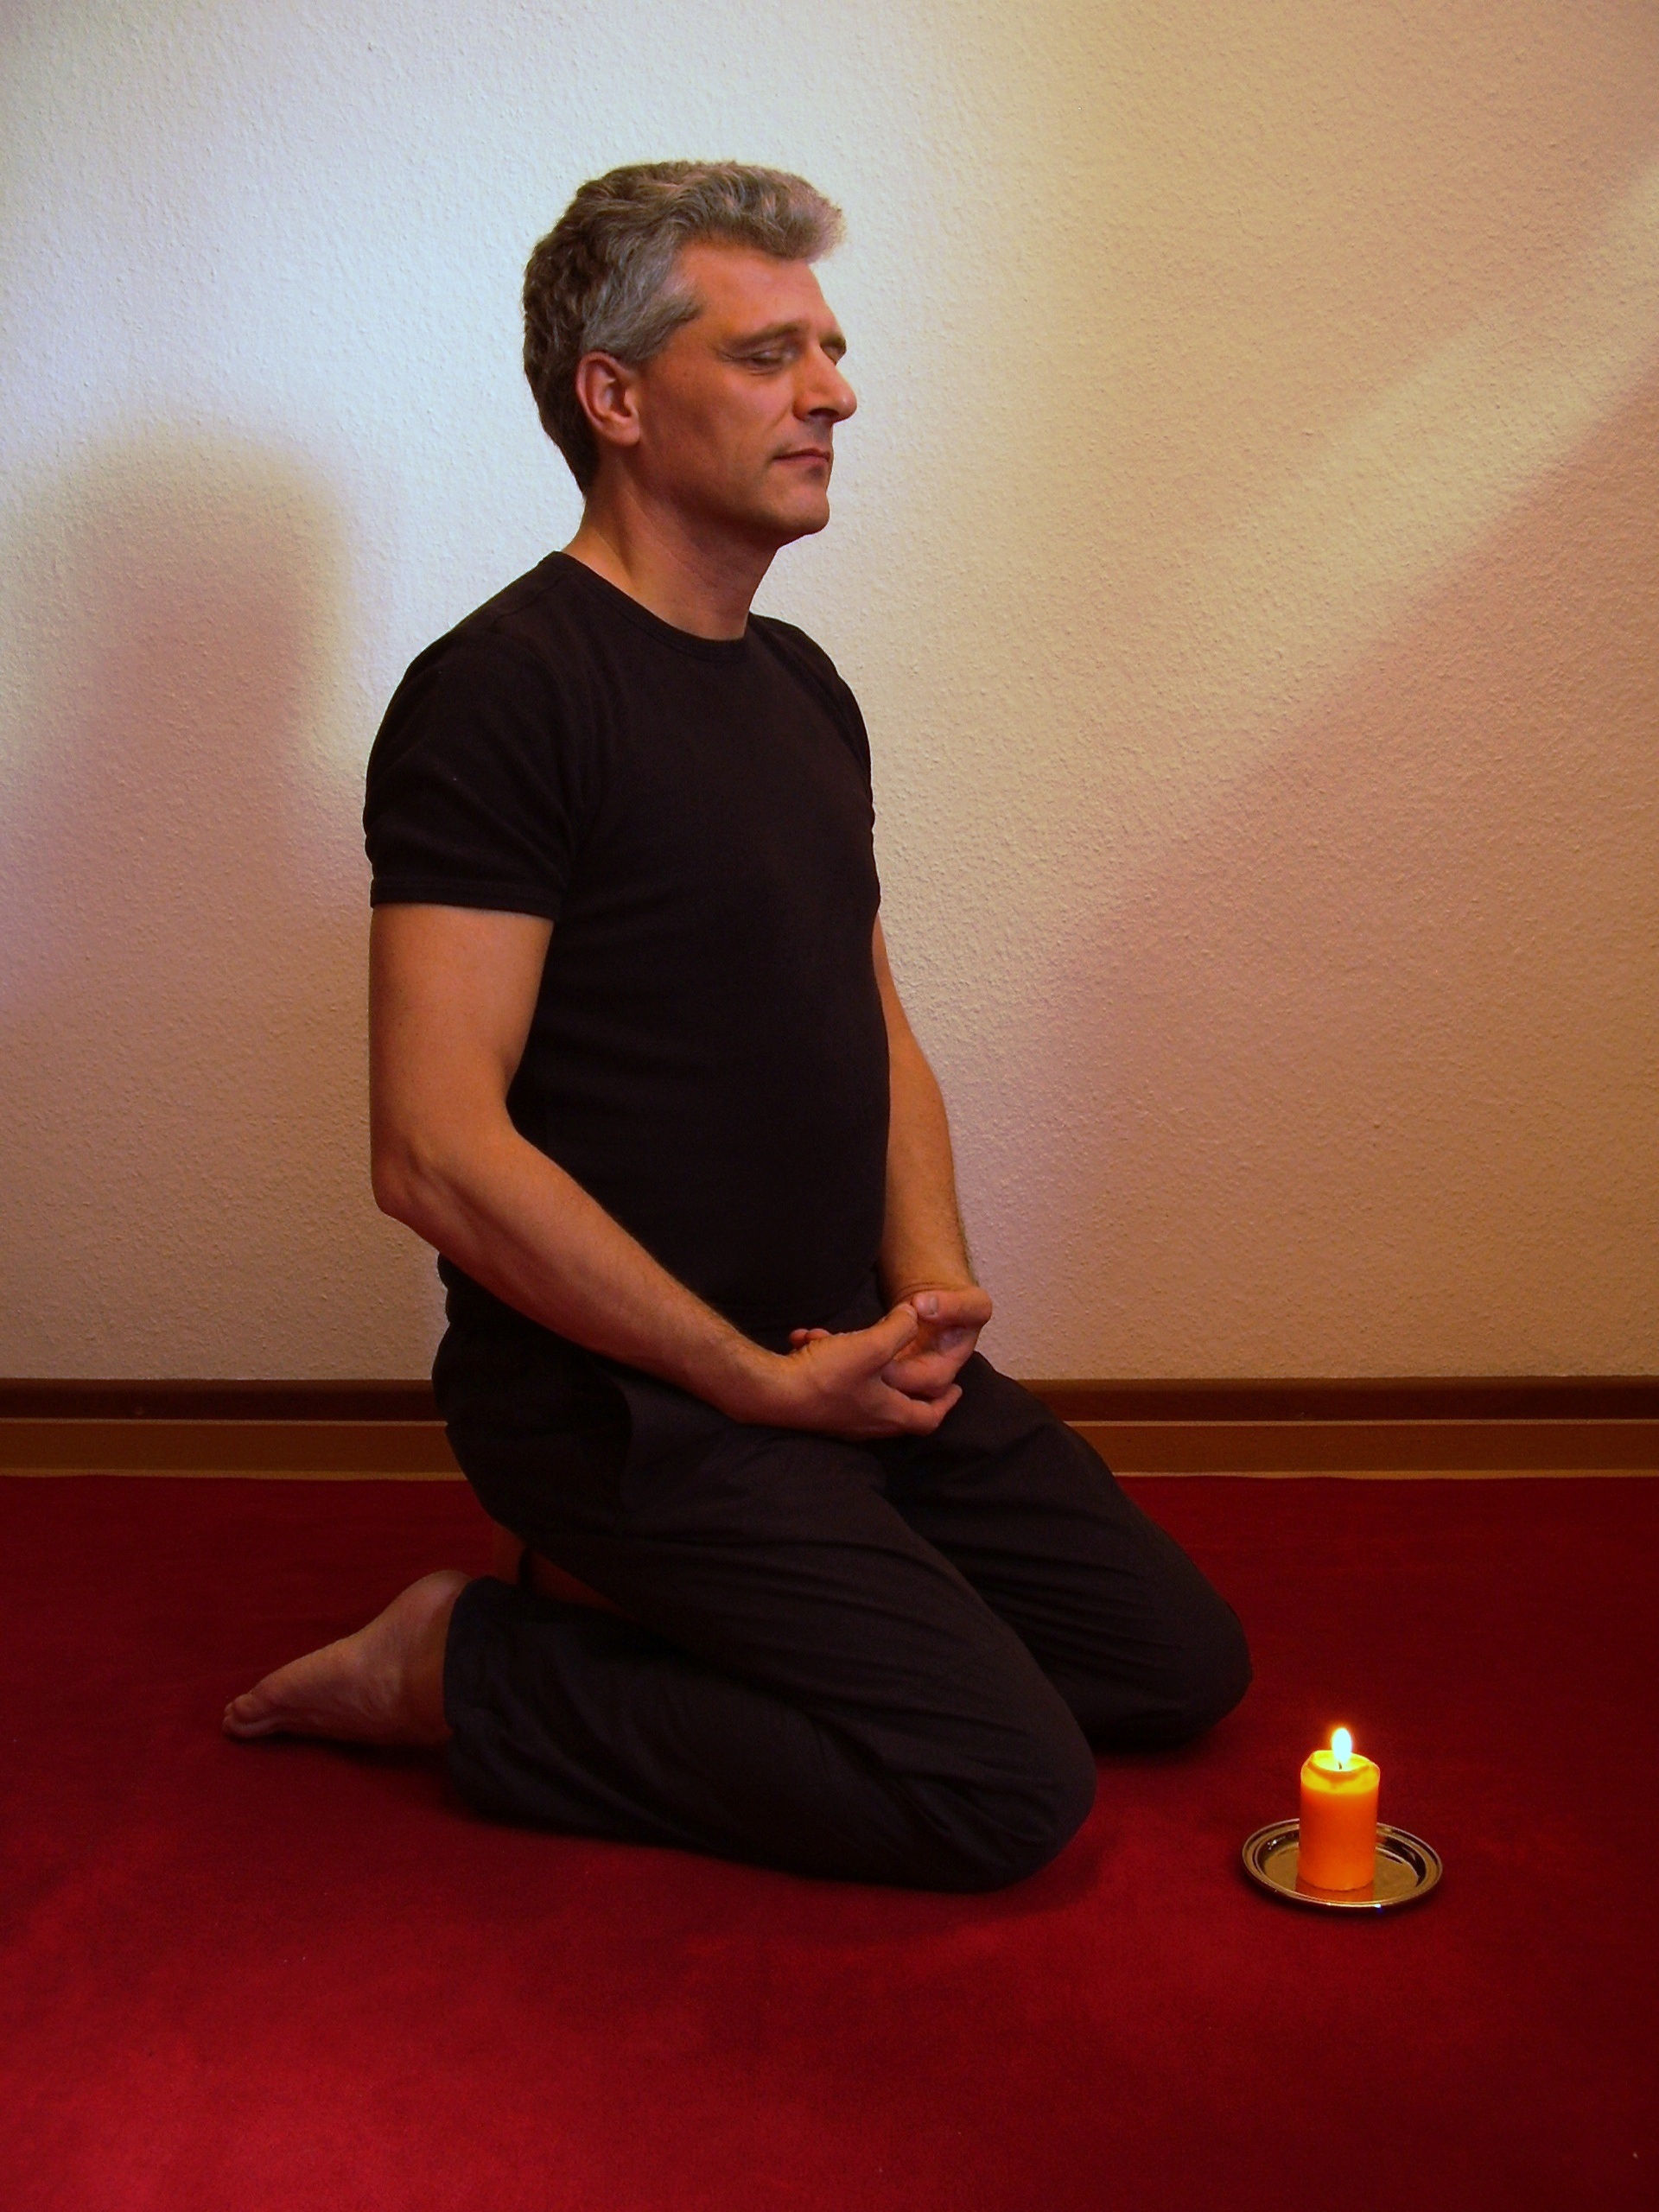
sitting, meditate, buddhist, buddhism, religion, rest, arm, zen, muscle, spiritual, relaxation, meditation, sports, buddha, serenity, spirituality, inner calm, fern stlich, zazen, meditation seat, human positions, human action, physical fitness